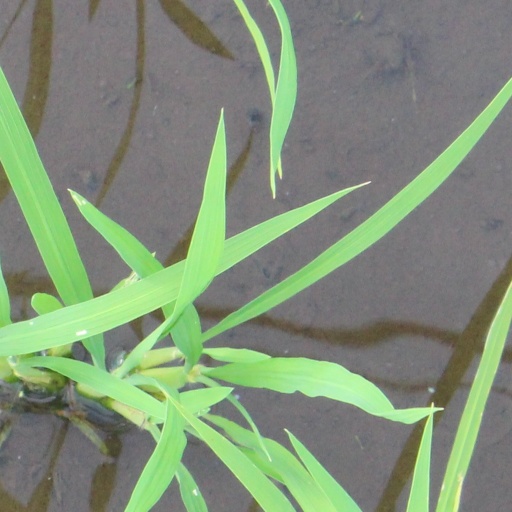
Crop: rice